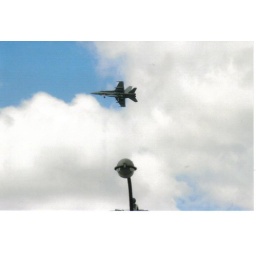
This plane appears to be very low as the object below is actally a street light. Scary!!